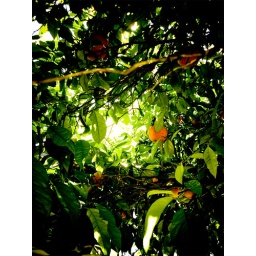
dreams of oranges in orange trees